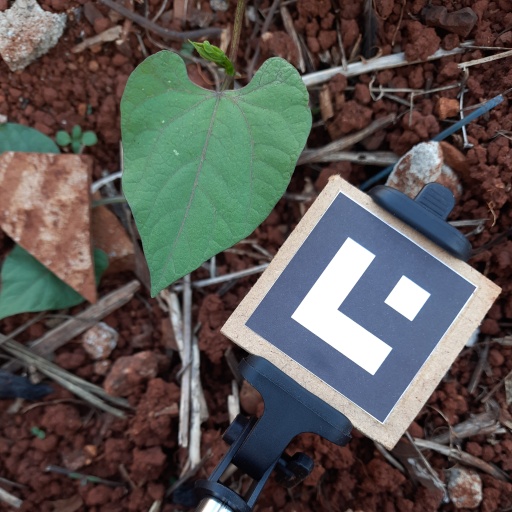
Observations: flat surface, no eating holes, under shade